Charles Ricketts

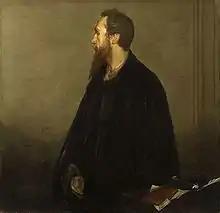
Ricketts by his partner Charles Shannon. The National Portrait Gallery says of this portrait, "It is a record of their friendship, slightly tentative in its character, with Ricketts turning his head away so that he is seen in profile. He liked it precisely for this reason since it shows him 'turning away from the 20th century to think only of the 15th.'"

Charles de Sousy Ricketts (2 October 1866 – 7 October 1931) was a British artist, illustrator, author and printer, known for his work as a book designer and typographer and for his costume and scenery designs for plays and operas.